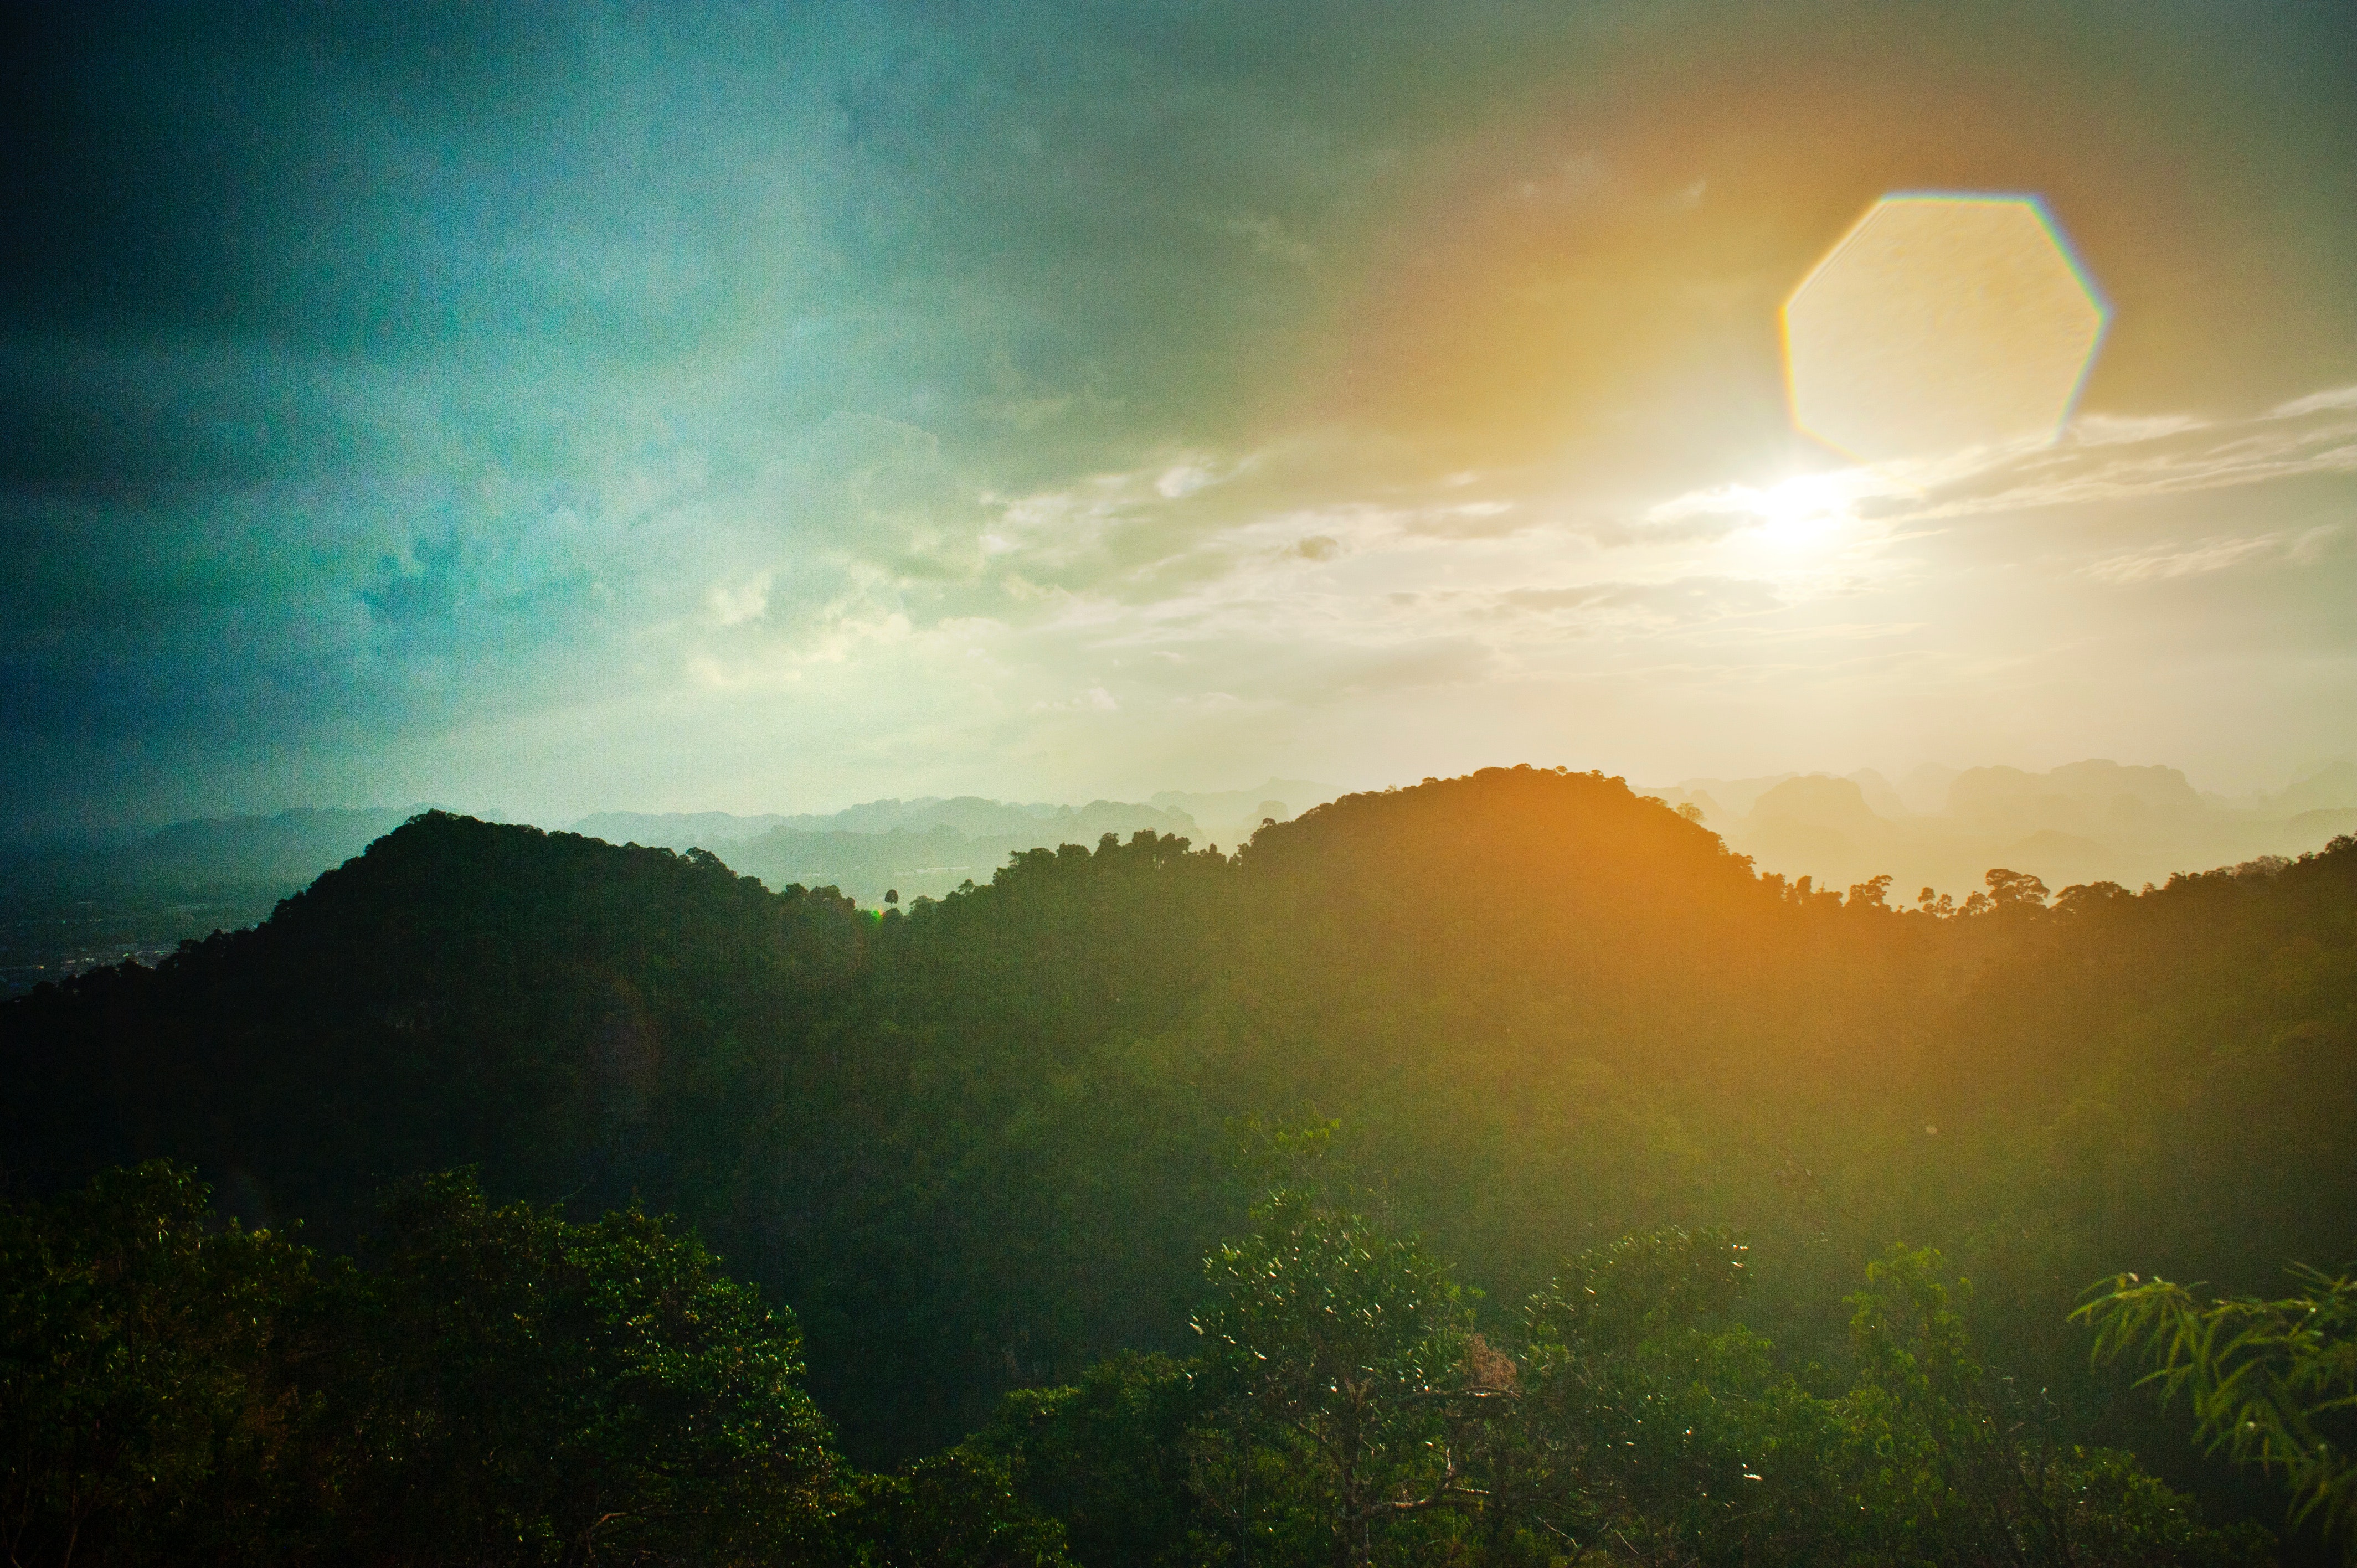
sky, nature, mountainous landforms, atmospheric phenomenon, green, mountain, sunlight, morning, light, hill station, natural landscape, atmosphere, hill, sunrise, horizon, cloud, highland, sun, mountain range, evening, tree, mount scenery, calm, valley, landscape, sunset, dawn, photography, ridge, stock photography, afterglow, national park, forest, haze